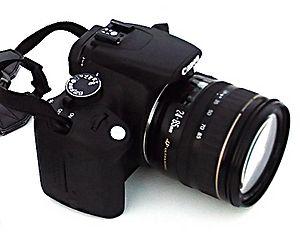
Le Canon EOS 350D DIGITAL est un appareil photographique reflex numérique mono-objectif de 8 mégapixels fabriqué par Canon. La gamme a été au départ annoncée en février 2005. Mis en vente en avril 2005 en France.